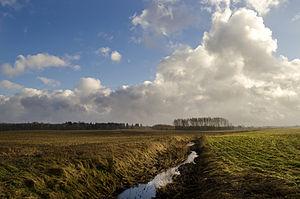
La Iesala est une rivière dans la région de Vidzeme en Lettonie, l'affluent gauche de la Brasla. Sa longueur est de 19 km, la superficie du bassin 70 km².